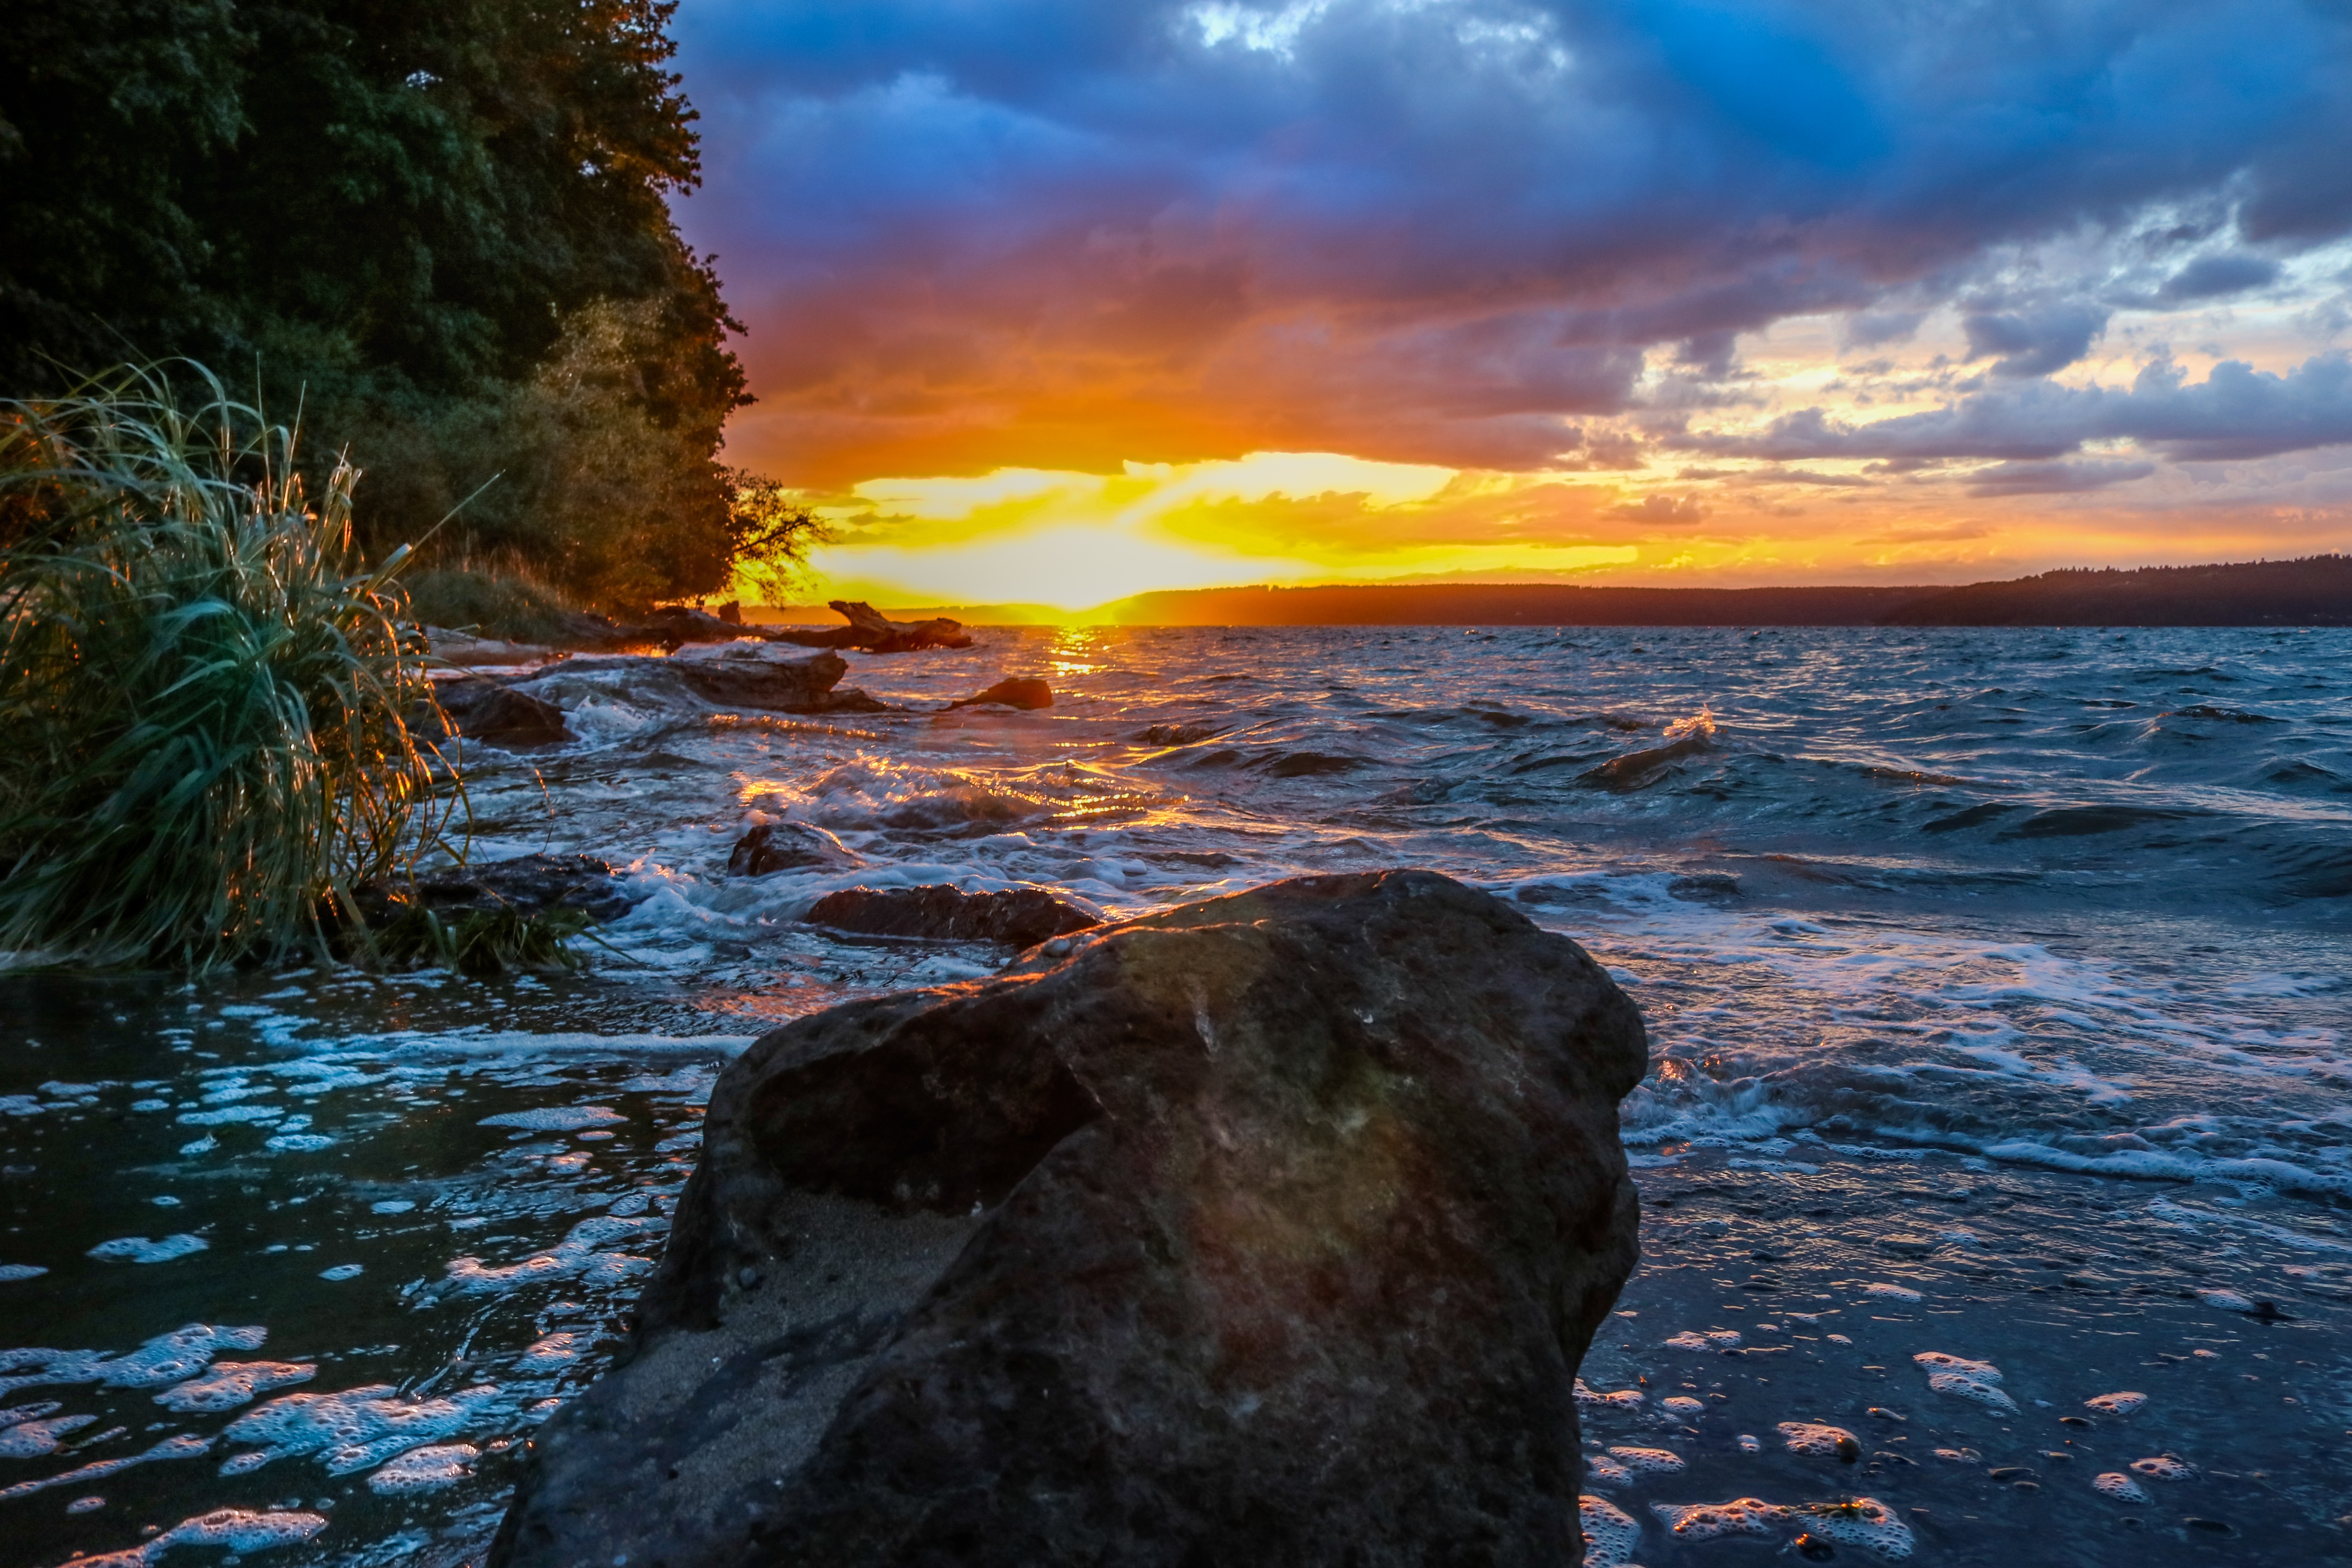
beach, sea, coast, water, nature, outdoor, sand, rock, ocean, horizon, cloud, sky, sunrise, sunset, sunlight, morning, shore, wave, dawn, summer, dusk, evening, reflection, relax, paradise, blue, terrain, body of water, washington, clouds, relaxation, pacific, wind wave